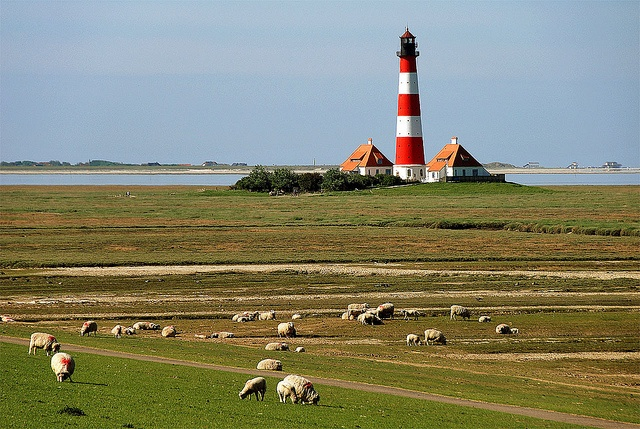
a bunch of sheep grazing on some grass
some white sheep a lighthouse green grass and water
Sheep are grazing in the foreground and a lighthouse sits in the background.
a number of animals in a field with a light tower in the background
Sheep grazing in a field with a lighthouse marking the water.